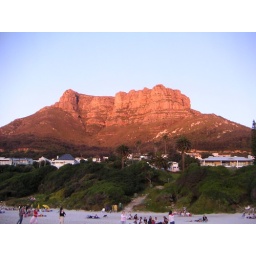
Lududno beach with mountain in background